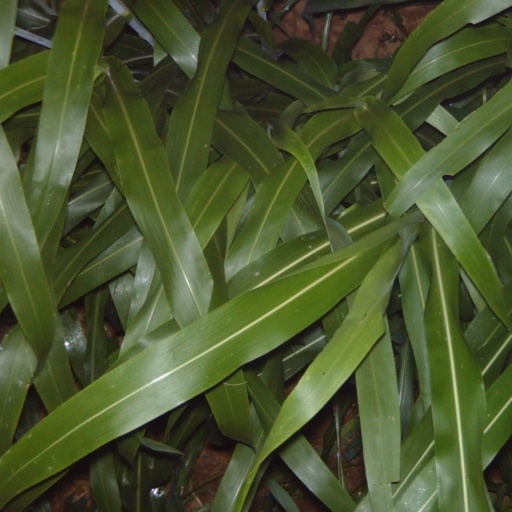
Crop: sorghum